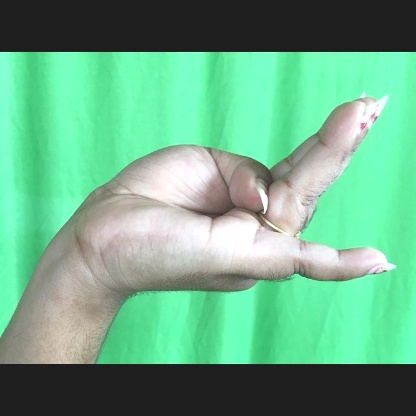
Mudra: Chaturam